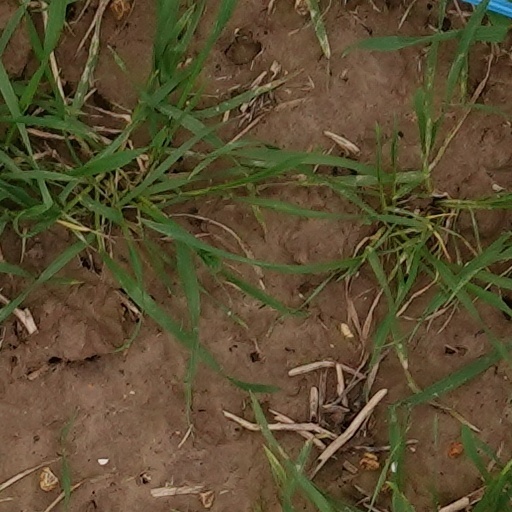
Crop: wheat